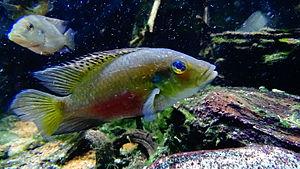
Chromidotilapia guntheri (femelle) - Aquarium Tropicale du palais de la Porte Dorée - 06/2015